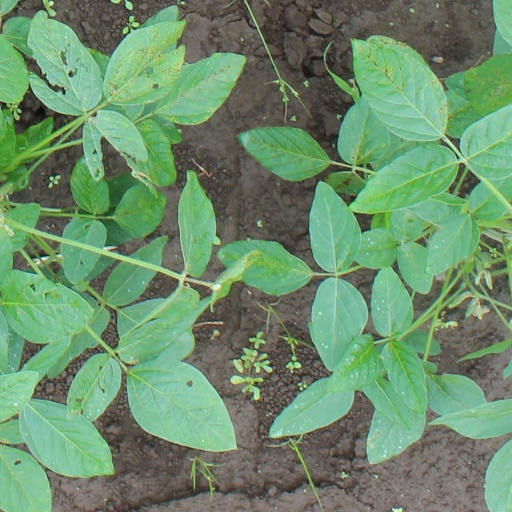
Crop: soybean